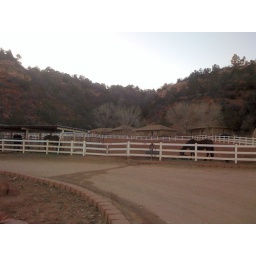
Shot taken of the cottages behind the horse corrals - great mountain scenery in the back.